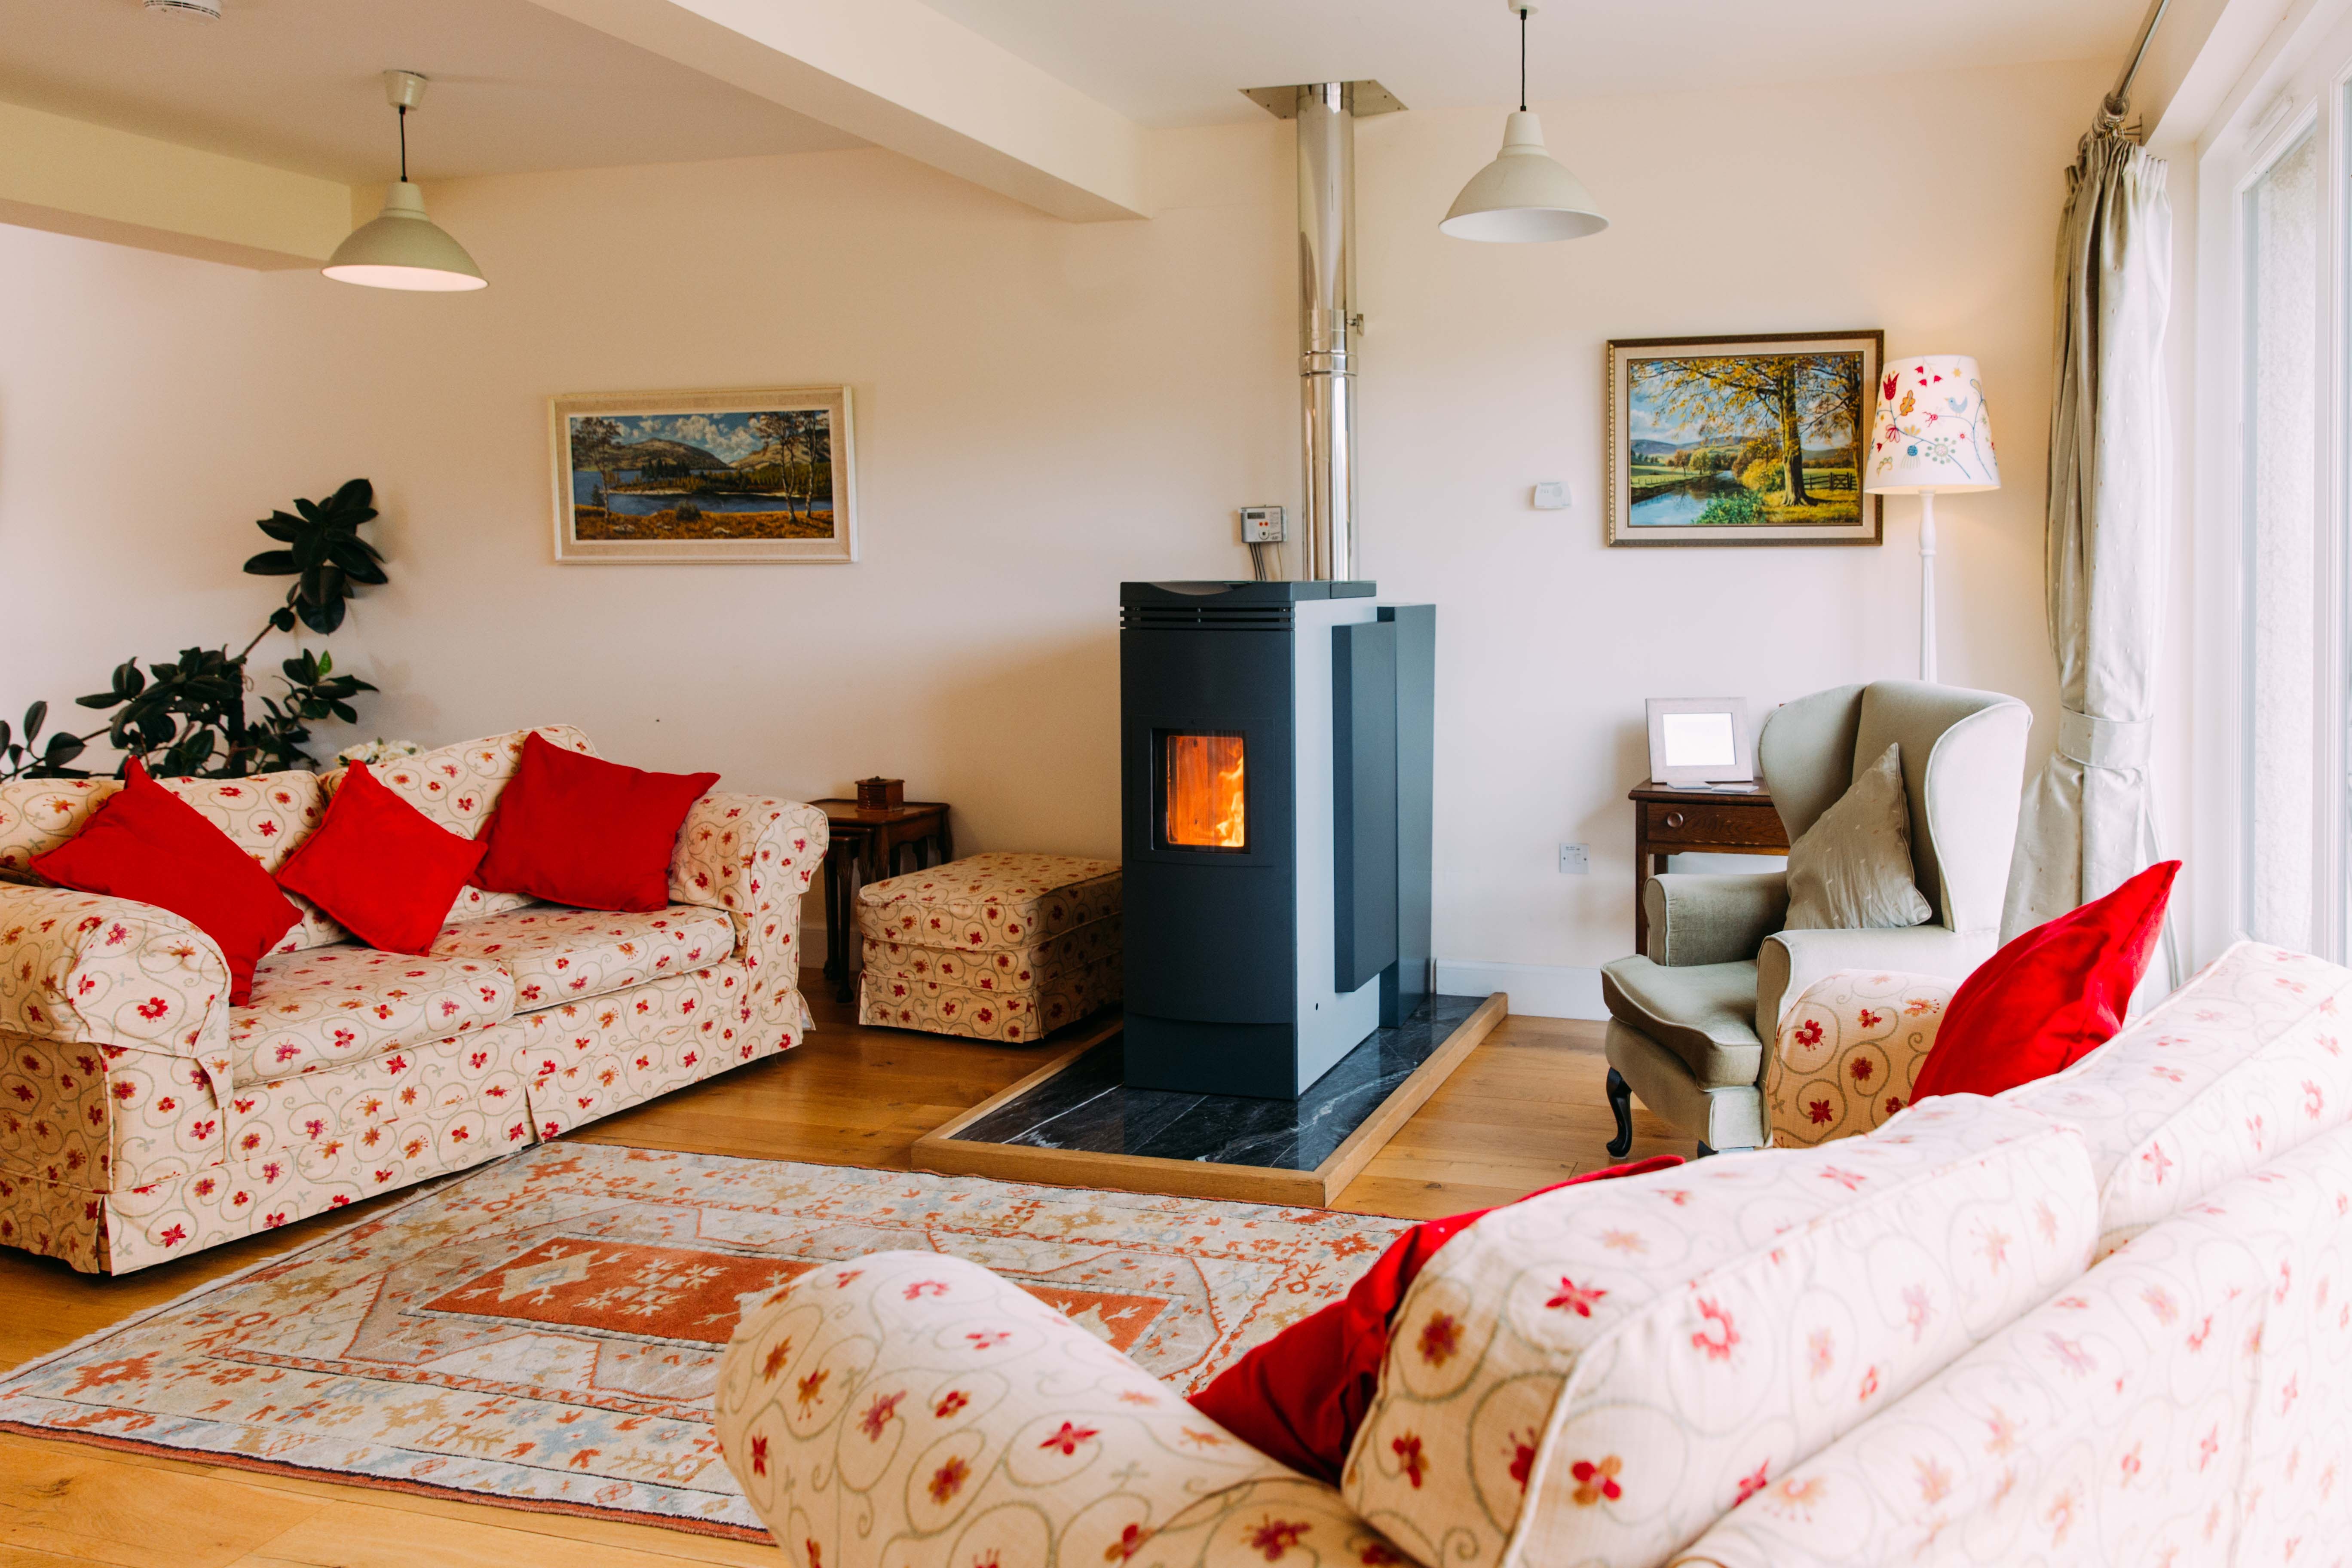
interior, home, cottage, holiday, cozy, property, living room, room, bedroom, apartment, stove, estate, suite, comfortable, real estate, holiday house, wood burner